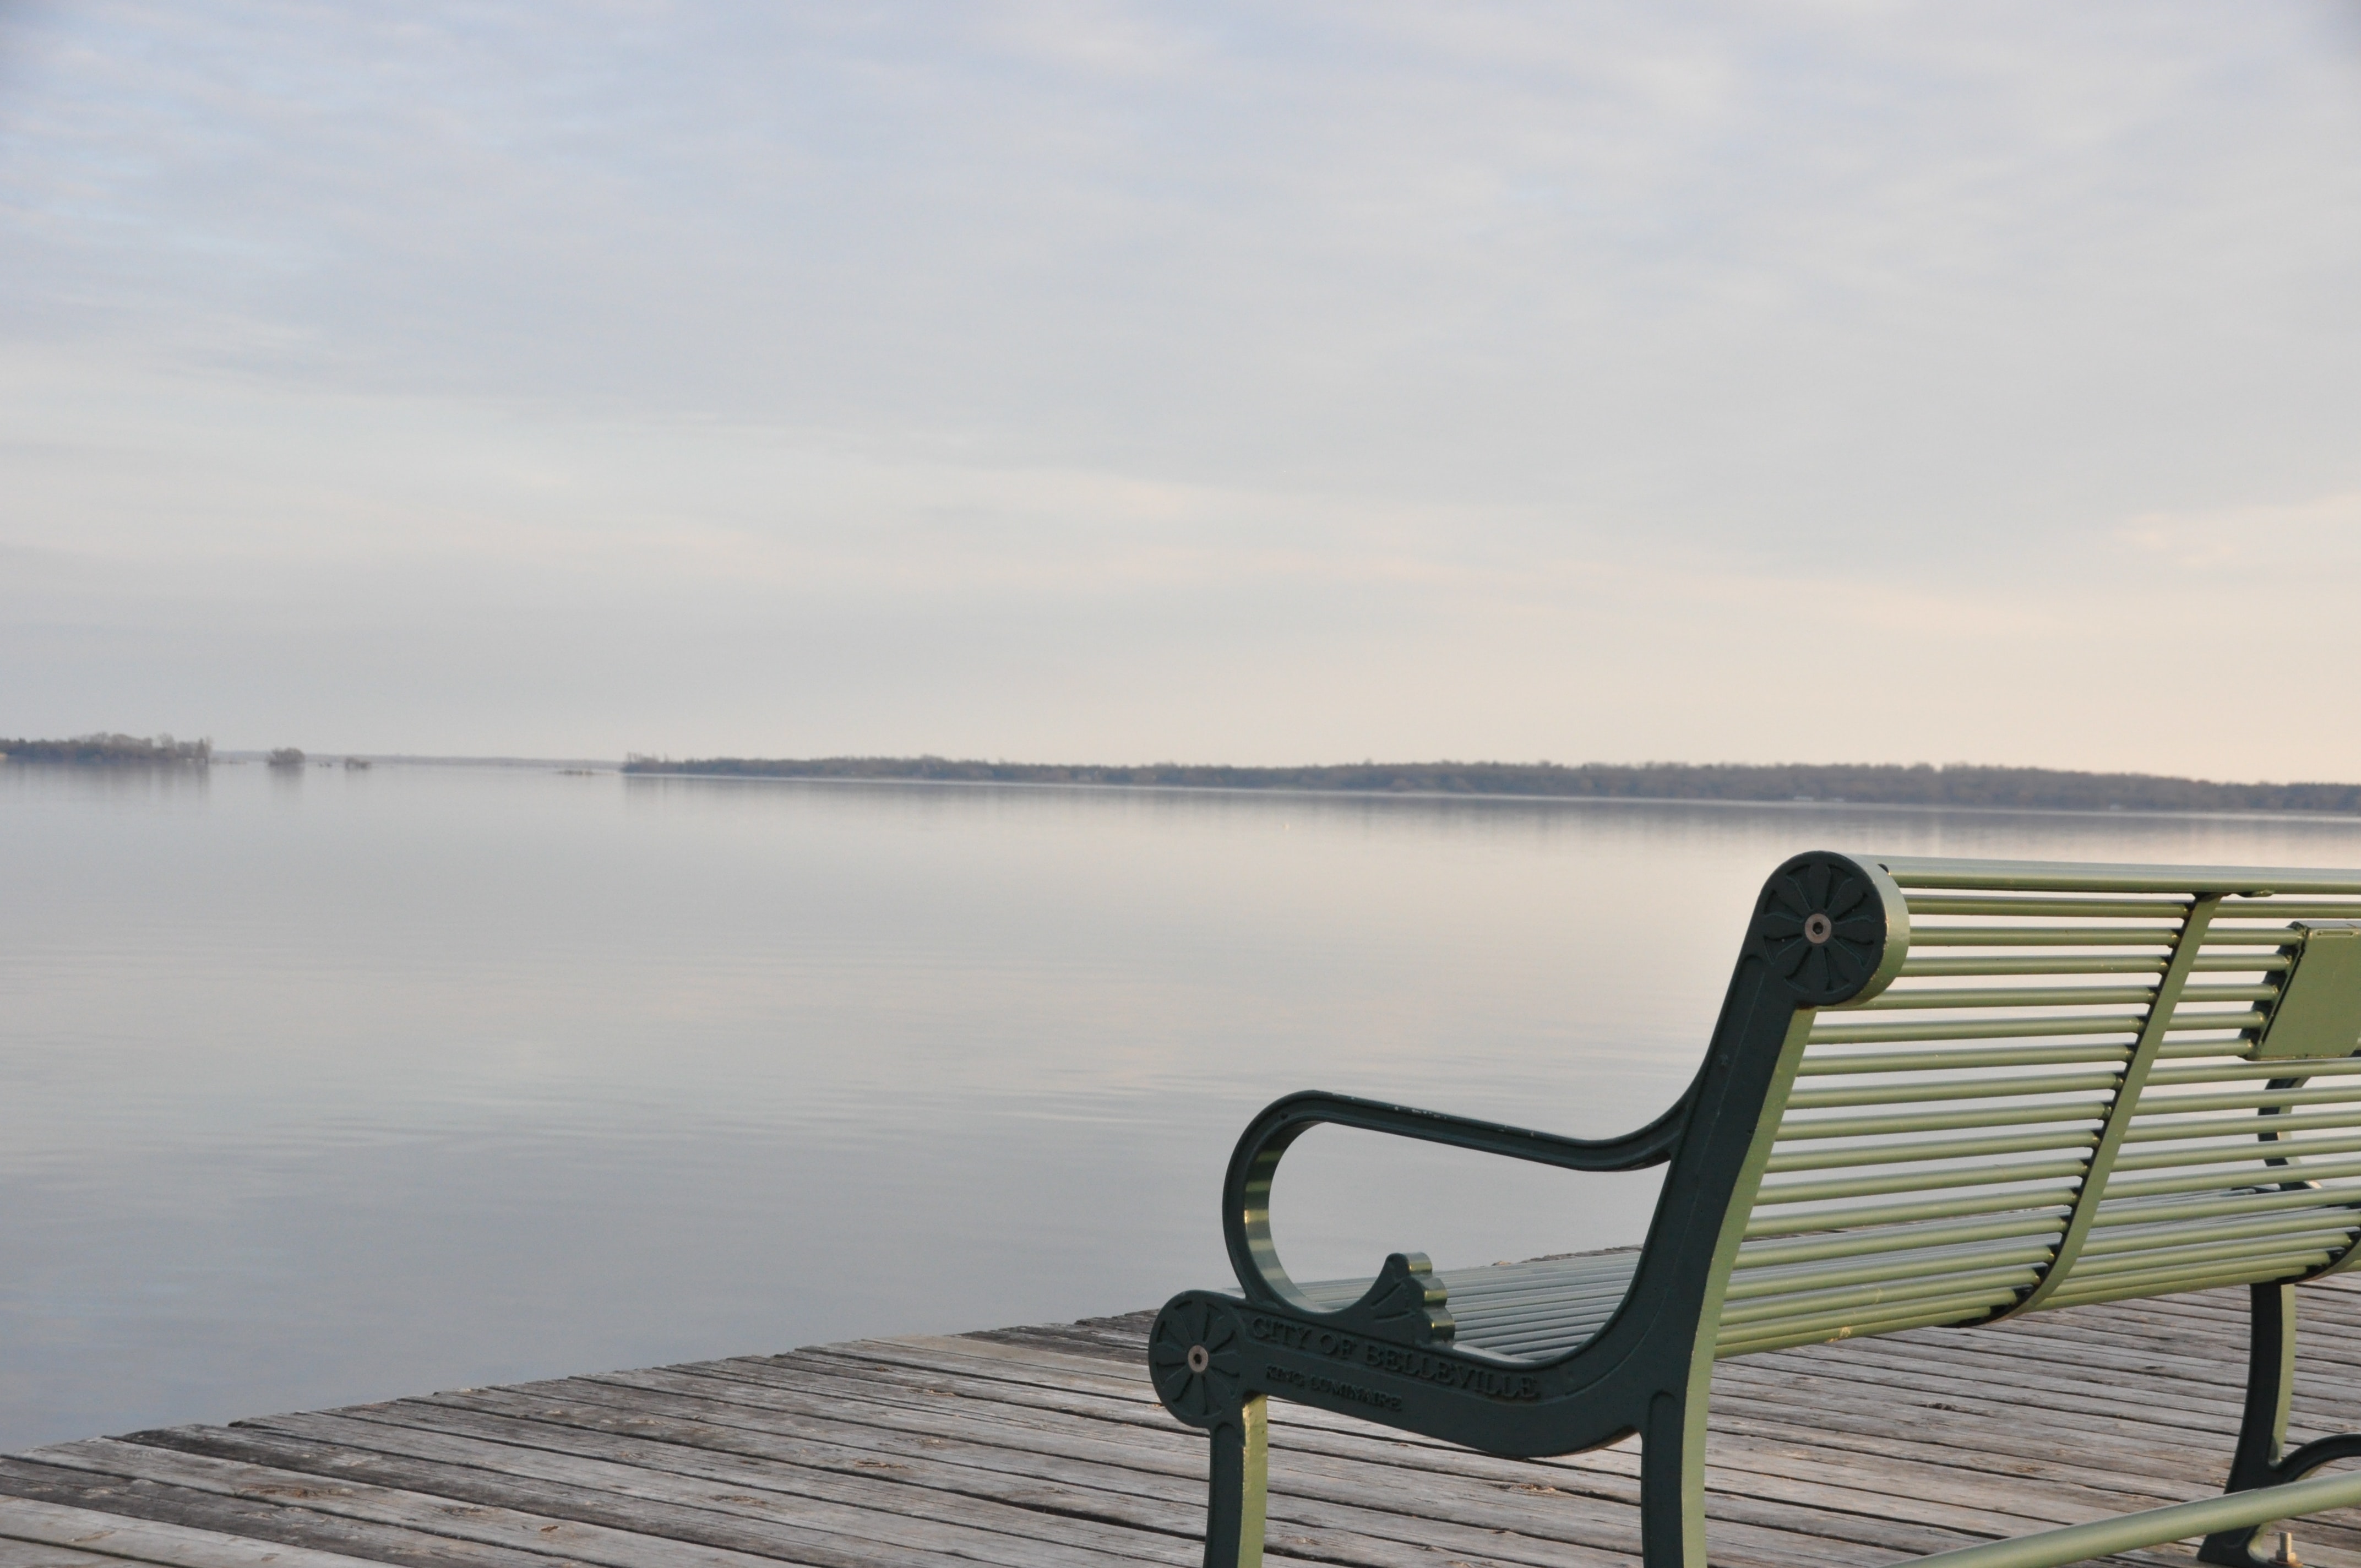
water, sky, bench, furniture, natural landscape, shore, atmospheric phenomenon, chair, lake, pier, morning, outdoor furniture, horizon, sea, calm, sitting, tree, cloud, wood, boardwalk, ocean, dock, bank, vacation, leisure, loch, lake district, coast